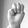
ASL letter: M